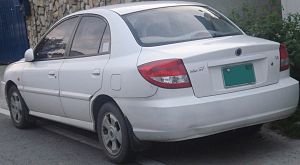
Kia Rio / Rio (type DC, 1999−2005) / Facelift
Kia Rio er en personbilsmodel produceret af Kia Motors siden efteråret 1999. Modellen kom til Danmark i 2001.